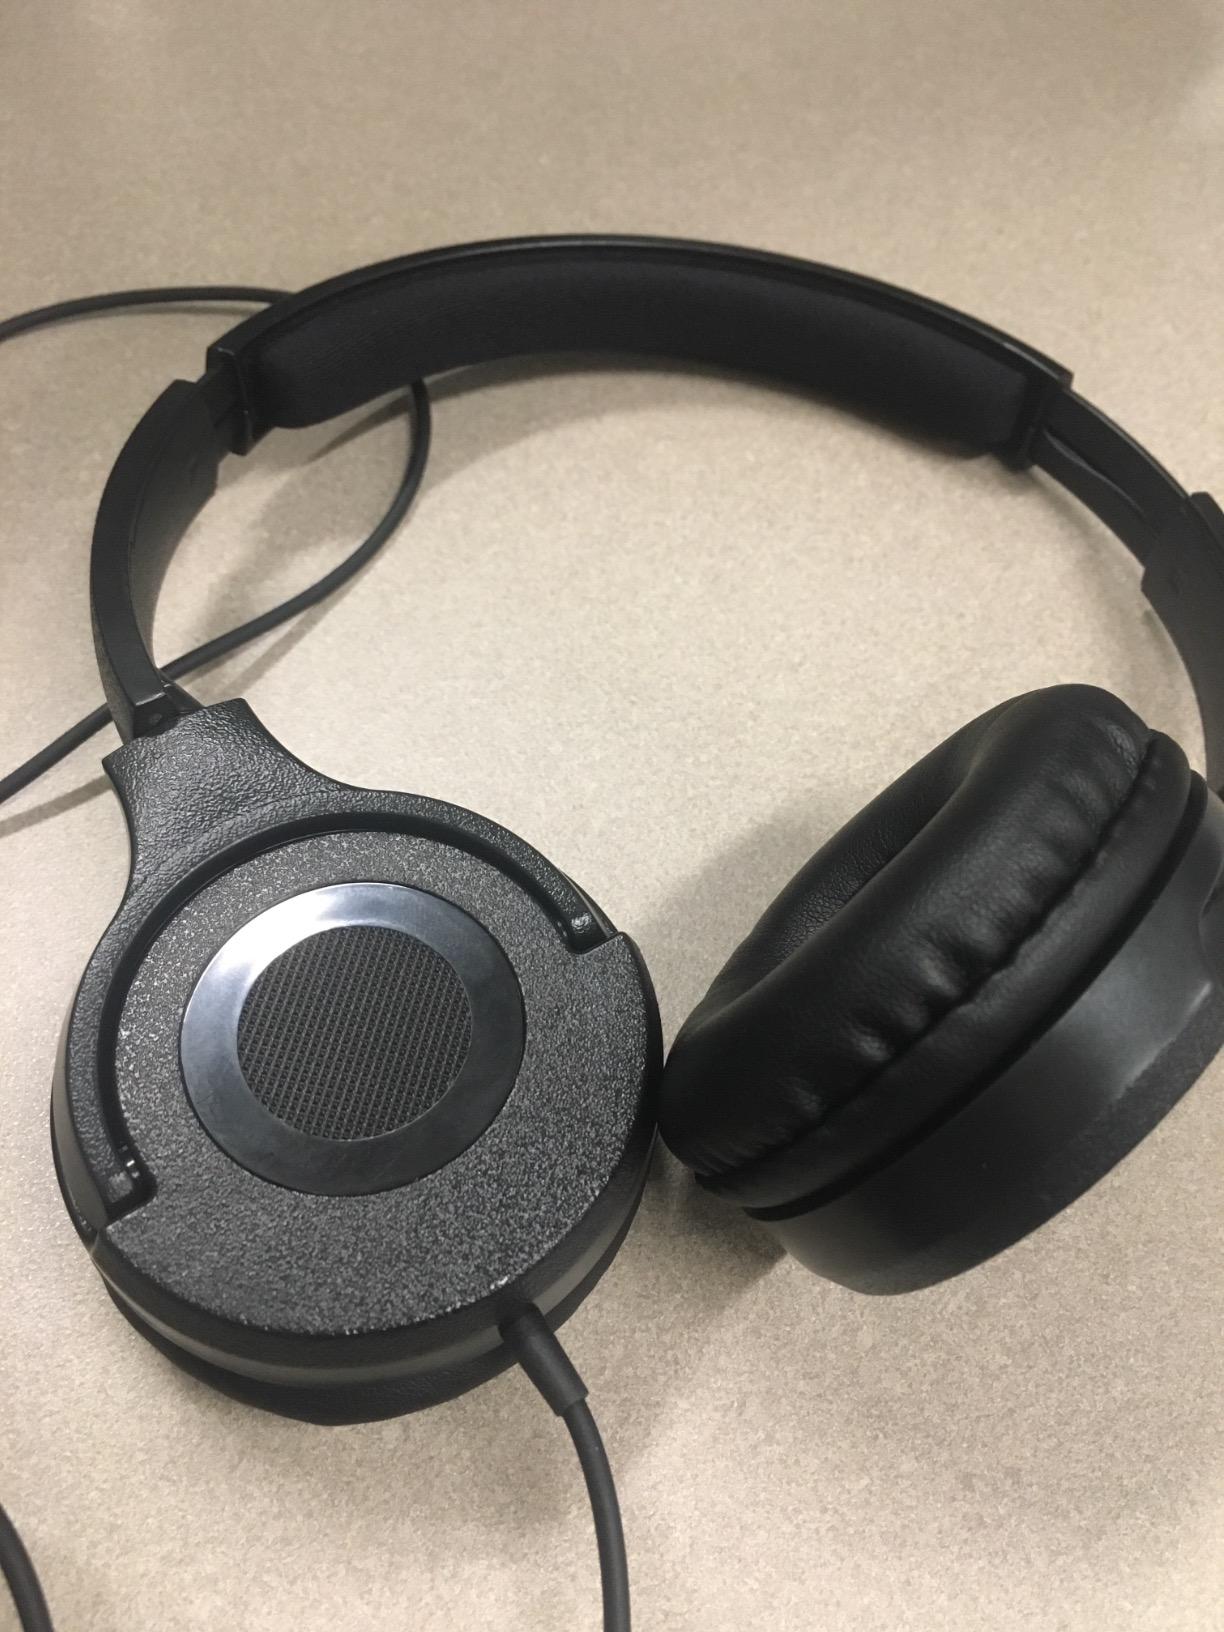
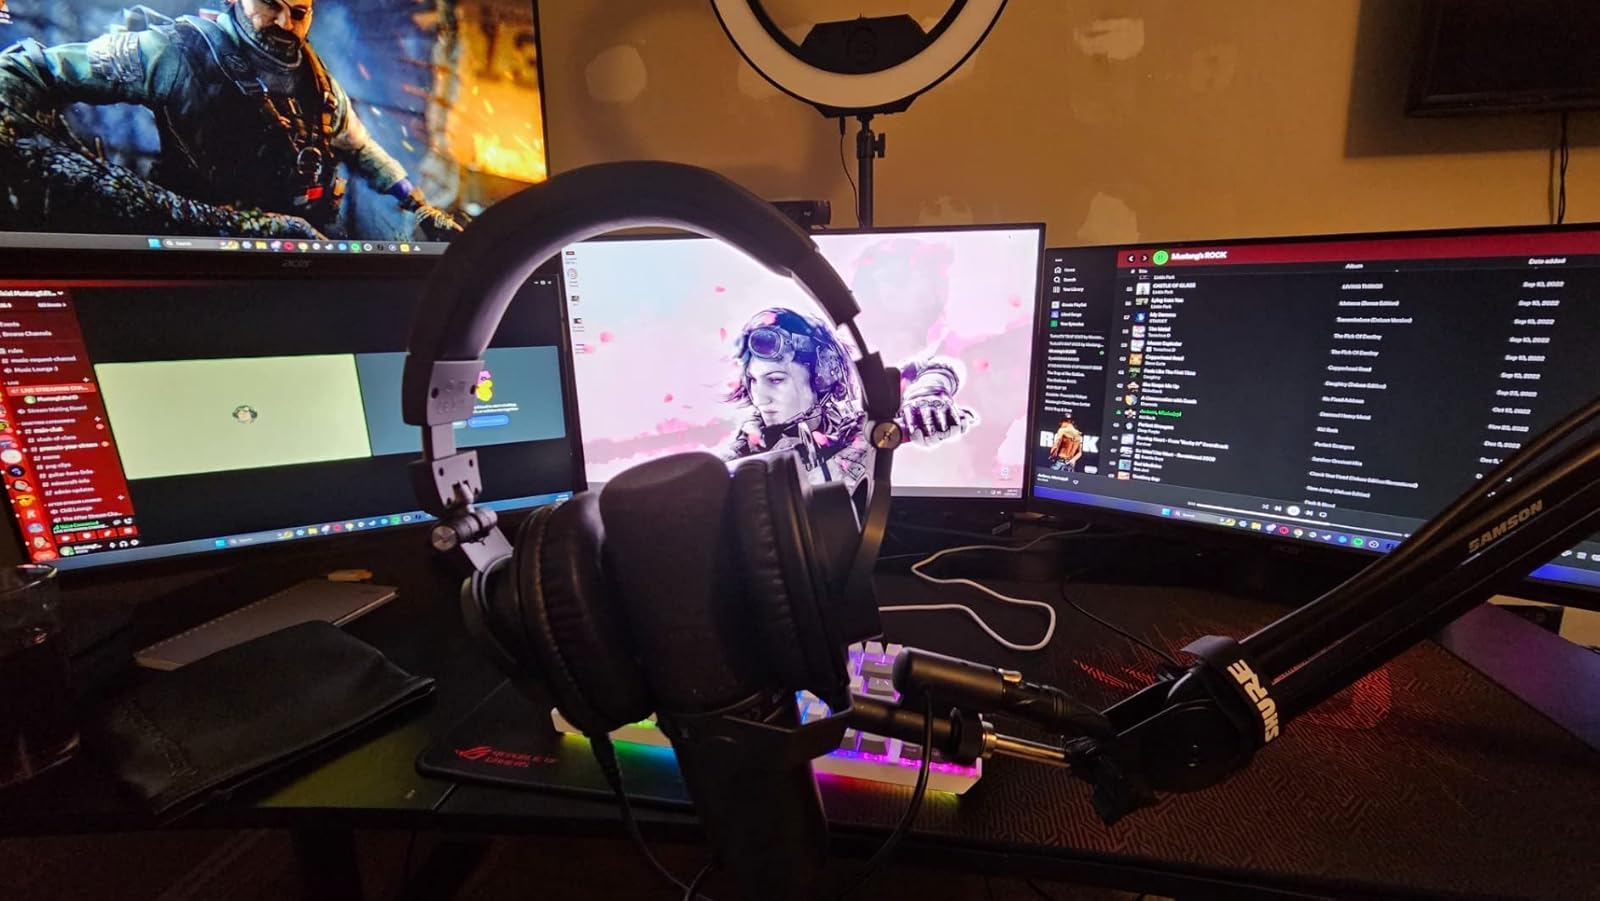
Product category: headphones
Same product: no